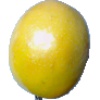
Label: maracuja